Old Jeffersonville Historic District

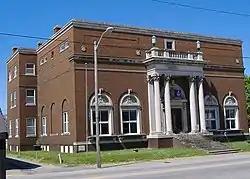
20th-century Masonic temple

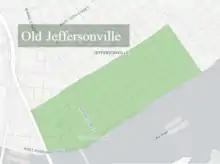
Old Jeffersonville

The Old Jeffersonville Historic District is located in Jeffersonville, Indiana, United States. It marks the original boundaries of Jeffersonville, and is the heart of modern-day downtown Jeffersonville. It was placed on the National Register of Historic Places in 1983. The area is roughly bounded by Court Avenue at the North, Graham Street on the east, the Ohio River at the south, and Interstate 65 at the west. In total, the district has 203 acres (0.8 km), 500 buildings, 6 structures, and 11 objects. Several banks are located in the historic buildings in the district. The now defunct Steamboat Days Festival, held on the second weekend in September, used to be held on Spring Street and the waterfront. Jeffersonville's largest fire wiped out a block in the historic district on January 11, 2004, which destroyed the original Horner's Novelty store.